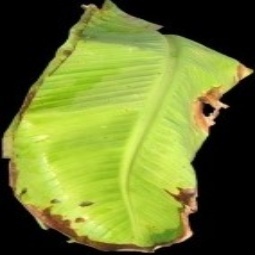
Label: Sulphur